Heart of Wales line

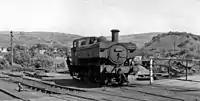
GW/WR Pannier Tank in sidings of Tirydail Colliery, near Ammanford in 1962

Although no regular scheduled freight services use this line, the route is maintained to W5 standard to accommodate the occasional EWS diversions for Margam and Llanwern traffic when the south Wales route is closed.